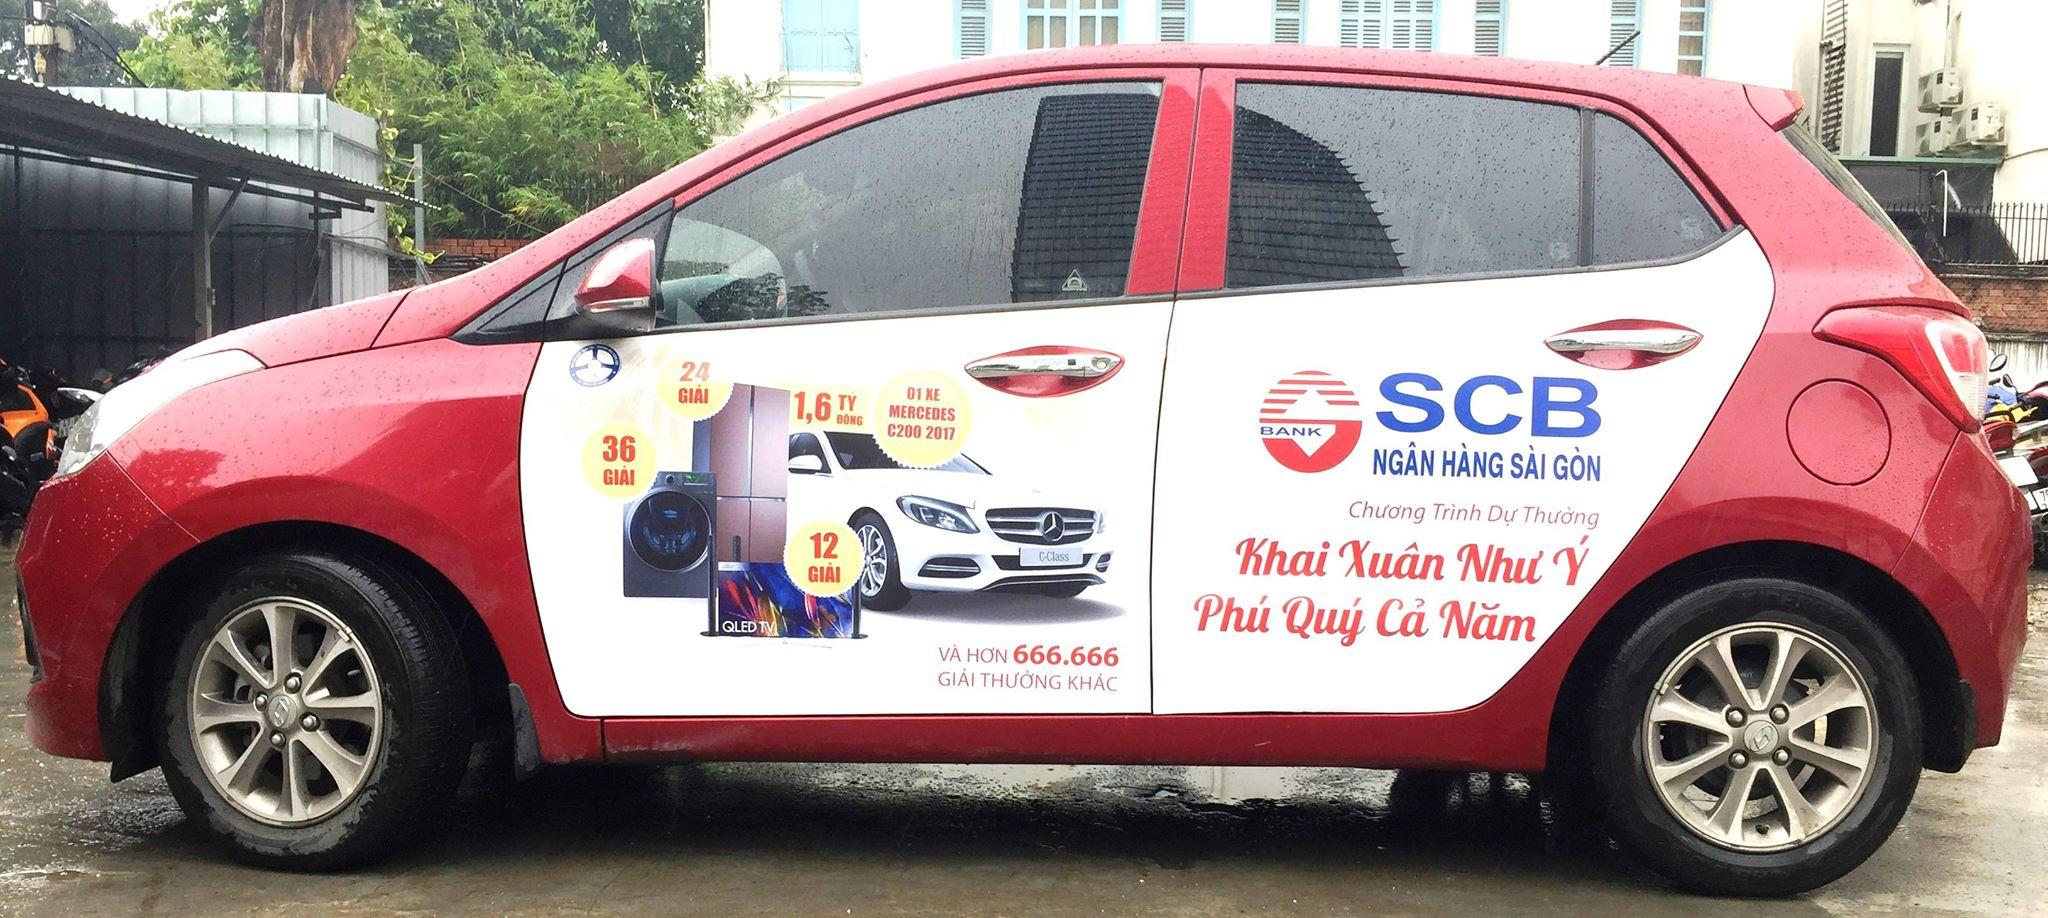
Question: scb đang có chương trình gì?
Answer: scb đang có chương trình khai xuân như ý, phú quý cả năm